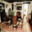
Label: table